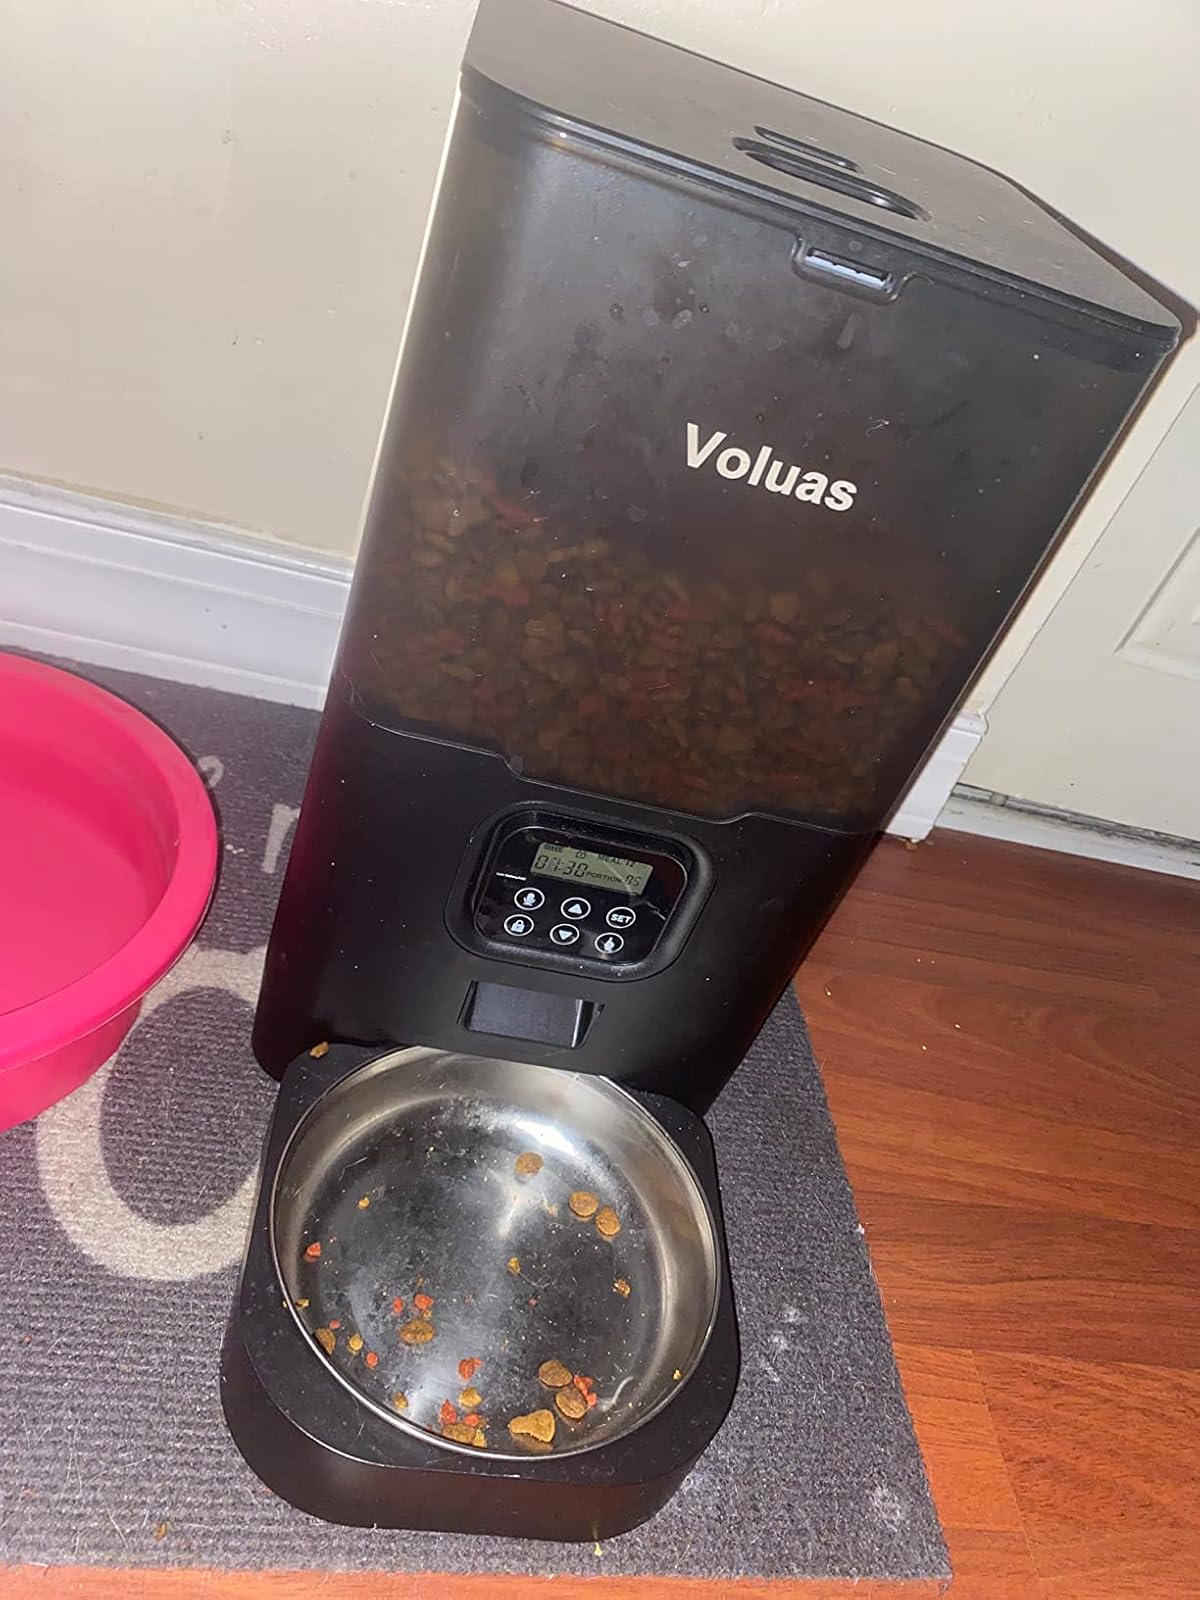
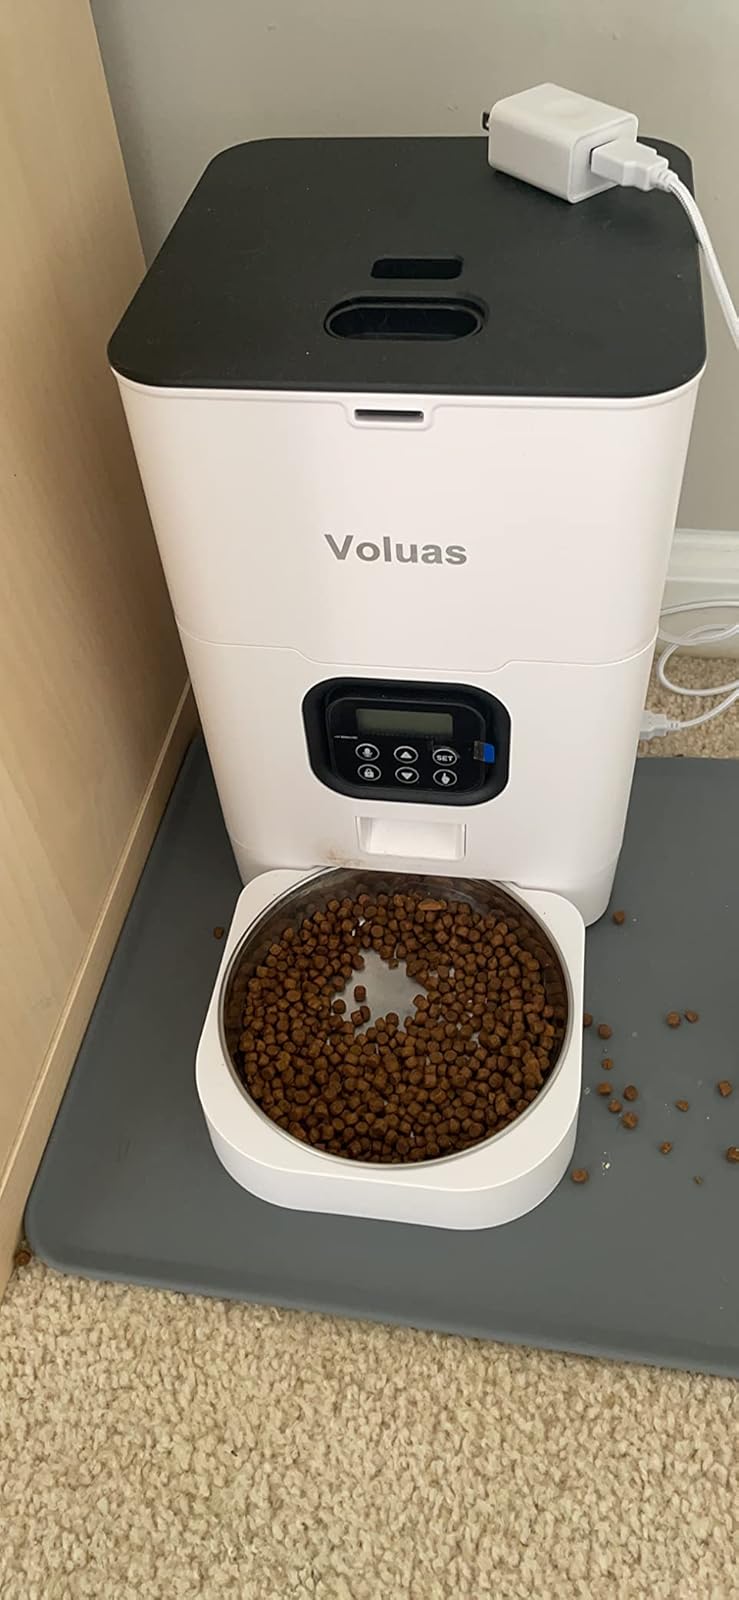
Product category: items_feeder
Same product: no